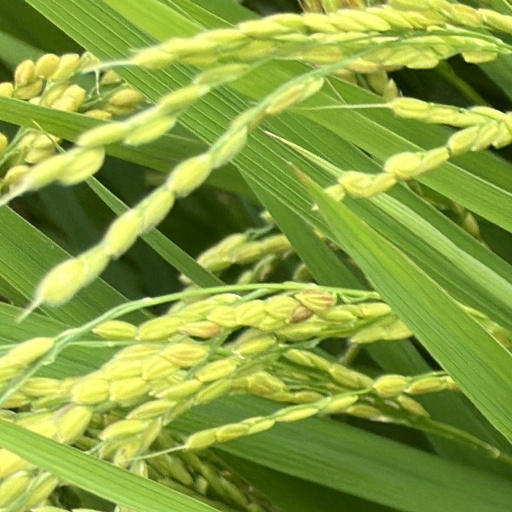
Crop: rice